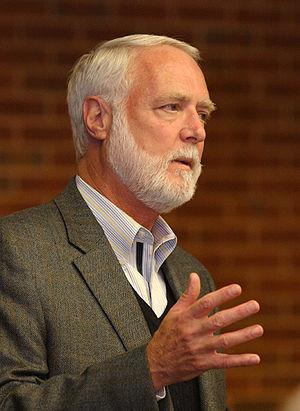
Le Georgia Institute of Technology, connu aussi sous le nom de Georgia Tech ou GIT, est une université de recherche mixte publique, et située à Atlanta, aux États-Unis. Elle fait partie du réseau plus large du Système universitaire de Géorgie. Georgia Tech possède des antennes à Savannah, Metz, Athlone, Shanghai, et Singapour.